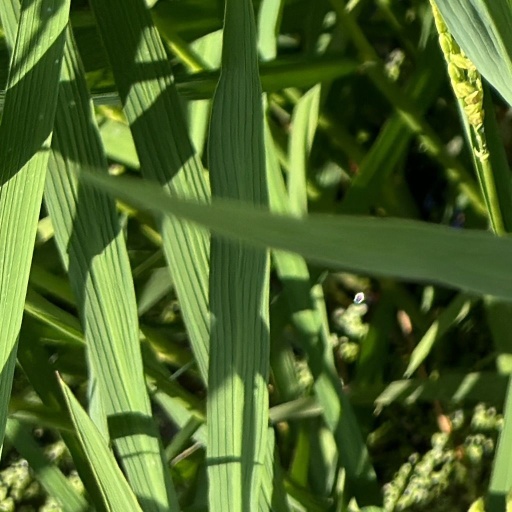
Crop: rice